Countess Palatine Francisca Christina of Sulzbach

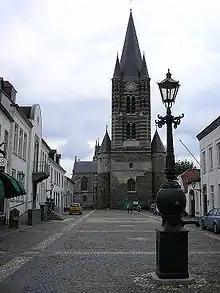
The Abbey of Thorn

Abbess Juliana Anna Helena of Manderscheid-Blankenheim of Thorn Abbey died on 12 January 1717. On 31 March 1717, Francisca Christina was elected as her successor. At 21 years, she was not really old enough to hold this office, so she had to obtain a papal dispensation. She had not been the preferred candidate of the chapter, but outside influences had been decisive in her election. Five candidates had expressed interest in the office: